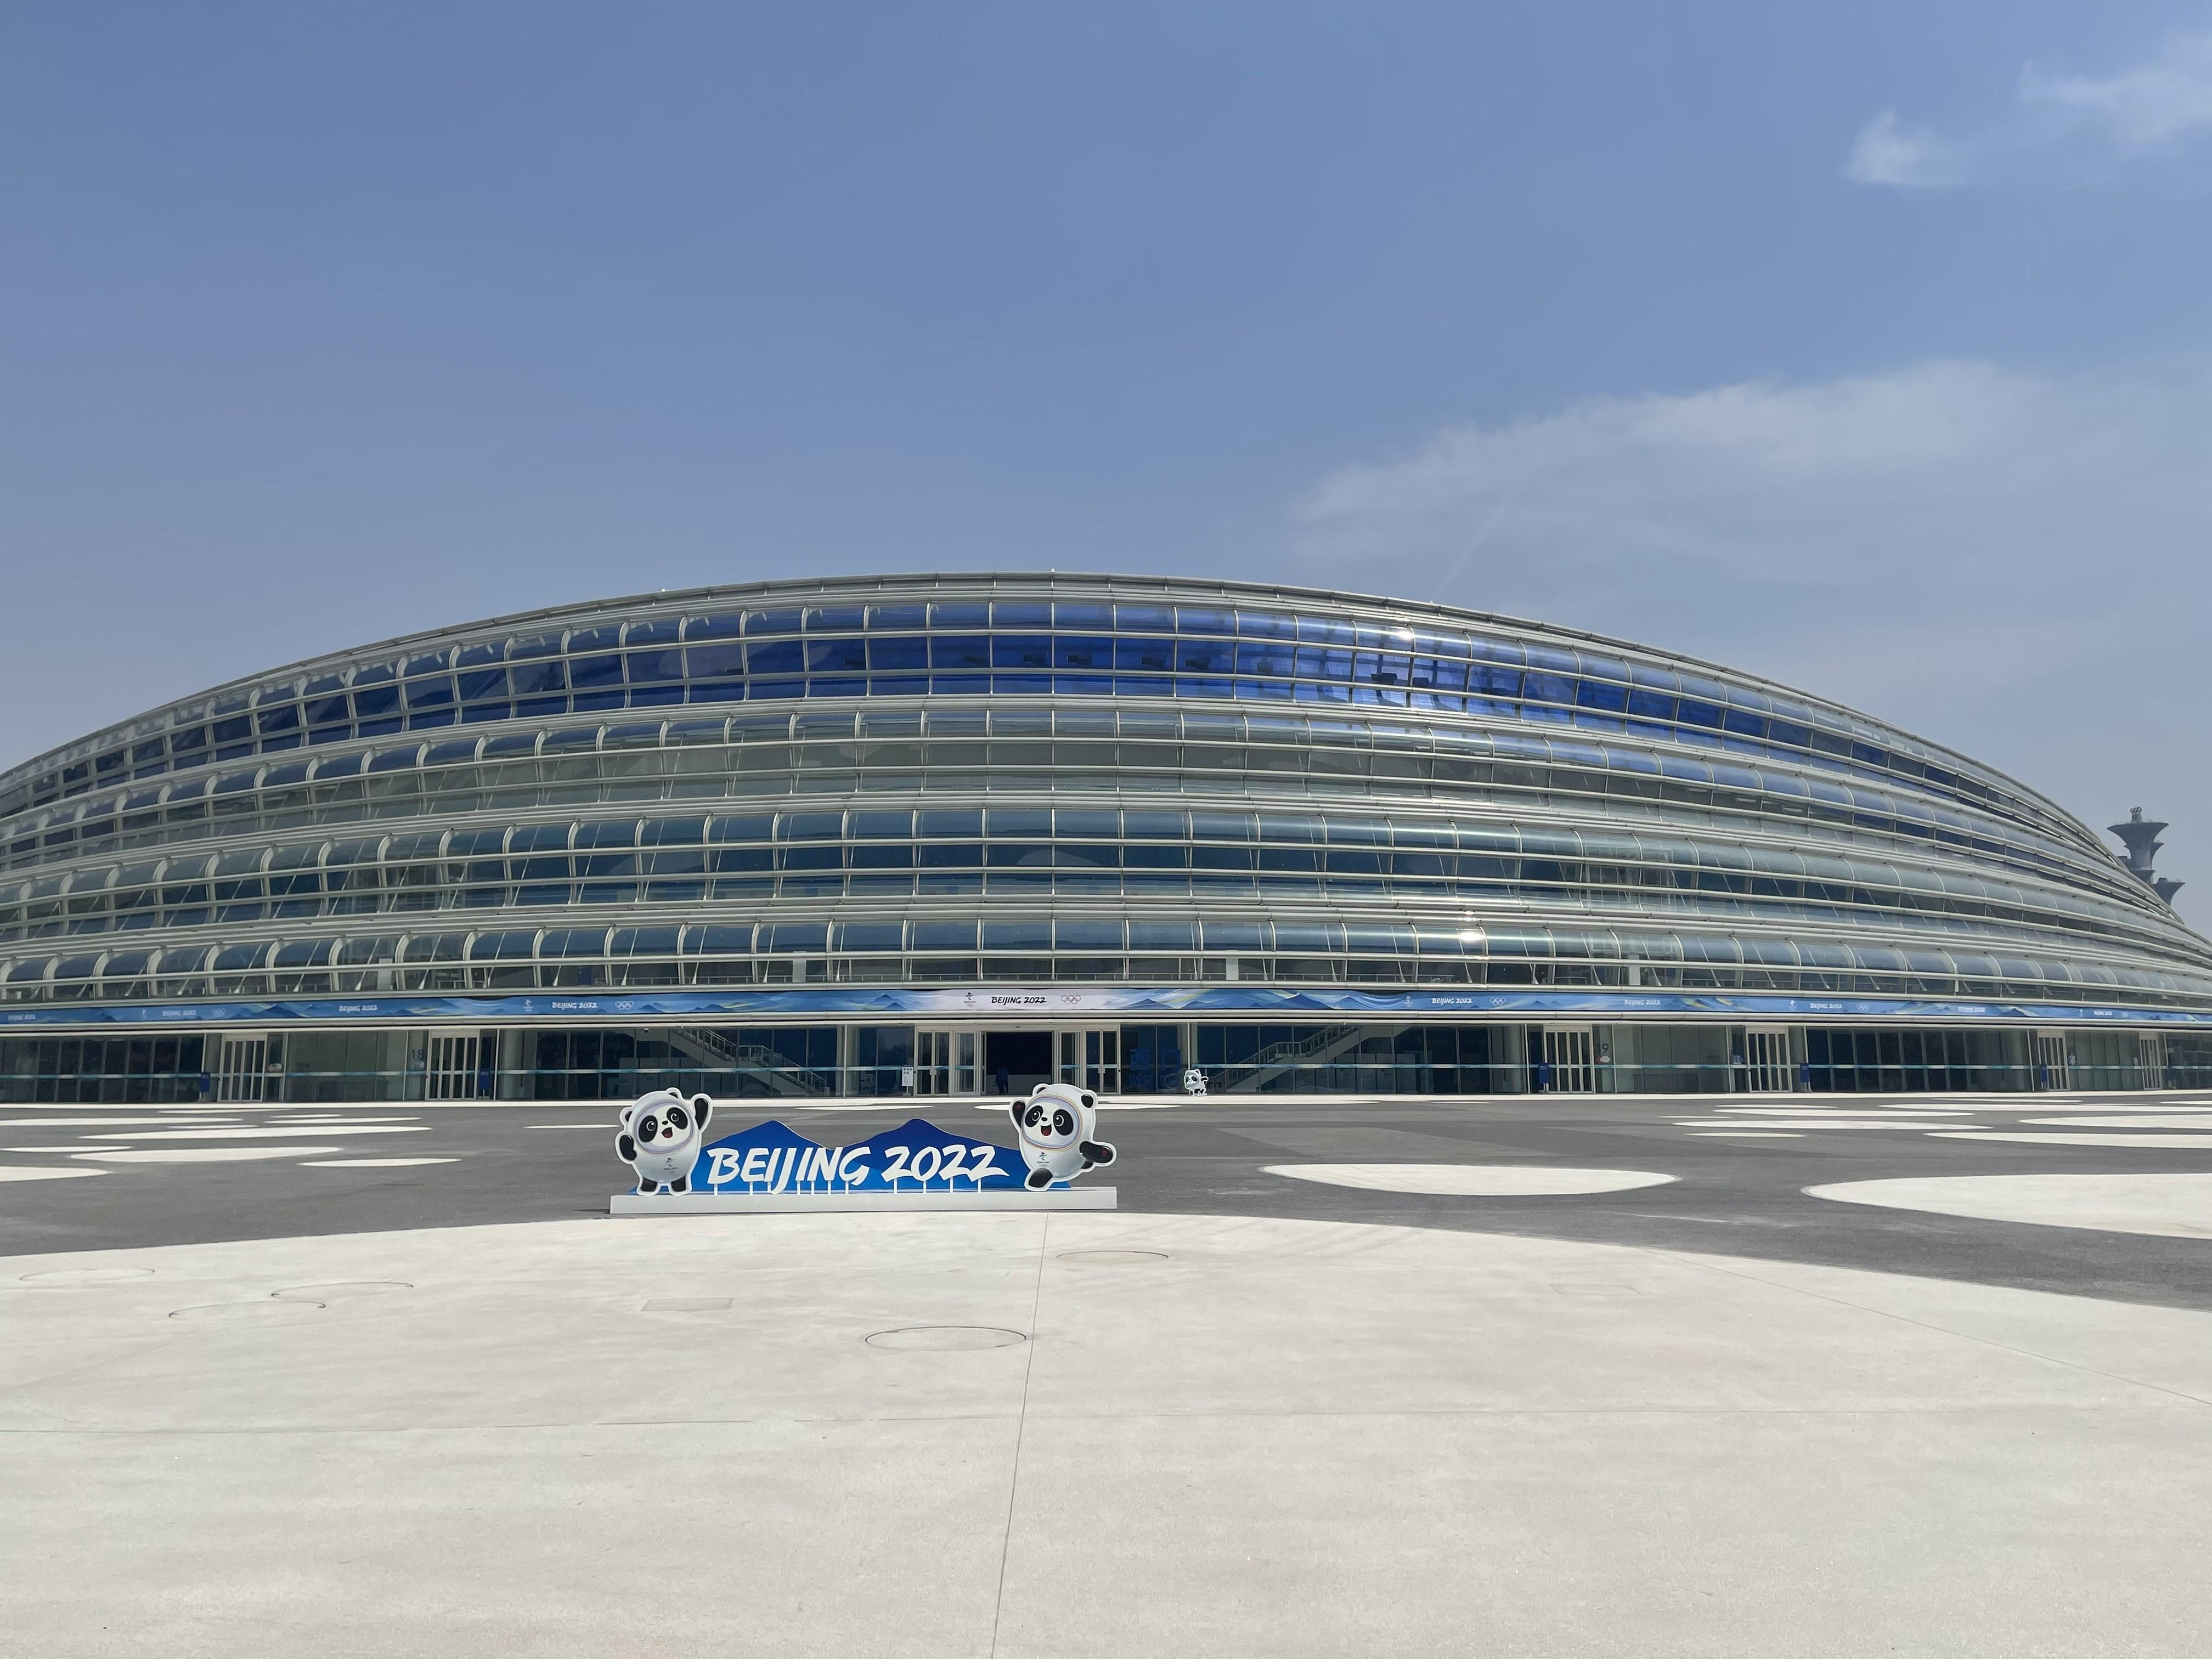
地标名称：国家速滑馆
所在城市：北京市·朝阳区